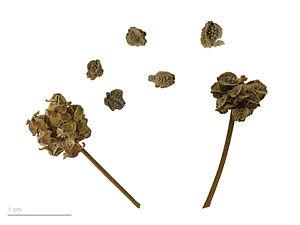
La pimprenelle, appelée aussi petite pimprenelle ou sanguisorbe est une plante herbacée vivace de la famille des rosacées.